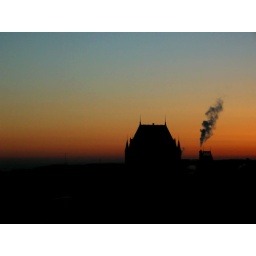
A striking sunrrise from my hotel window in Quebec City. The building is the Chateau Frontenac hotel.